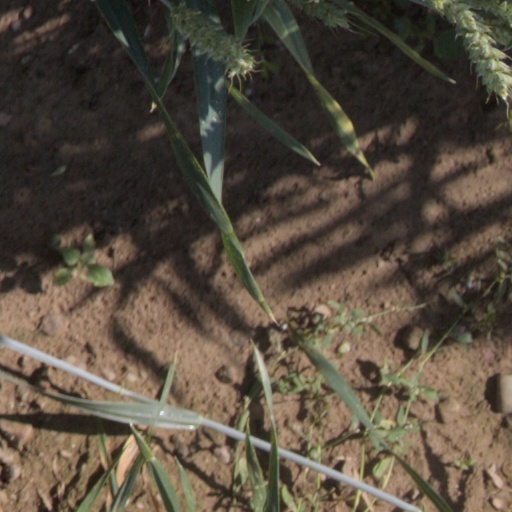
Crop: wheat